Brett Ratner

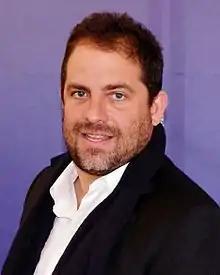
Ratner in 2012

Brett Ratner (born March 28, 1969) is an American film director and producer. He directed the "Rush Hour" film series, "The Family Man", "Red Dragon", "", "Tower Heist", and "Hercules". He is a producer of several films, including the "Horrible Bosses" series, as well as executive producer on other projects, including the films "The Revenant" and "War Dogs" and the television series "Prison Break".